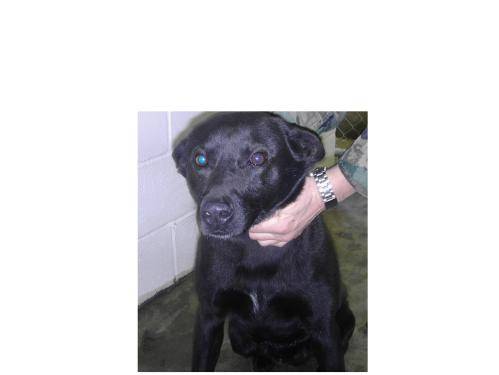
Label: dog